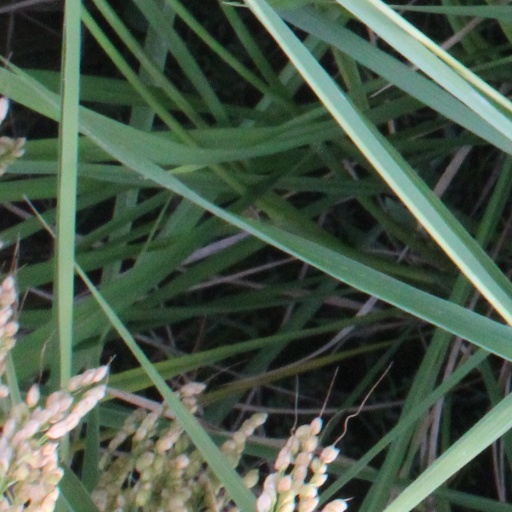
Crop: rice